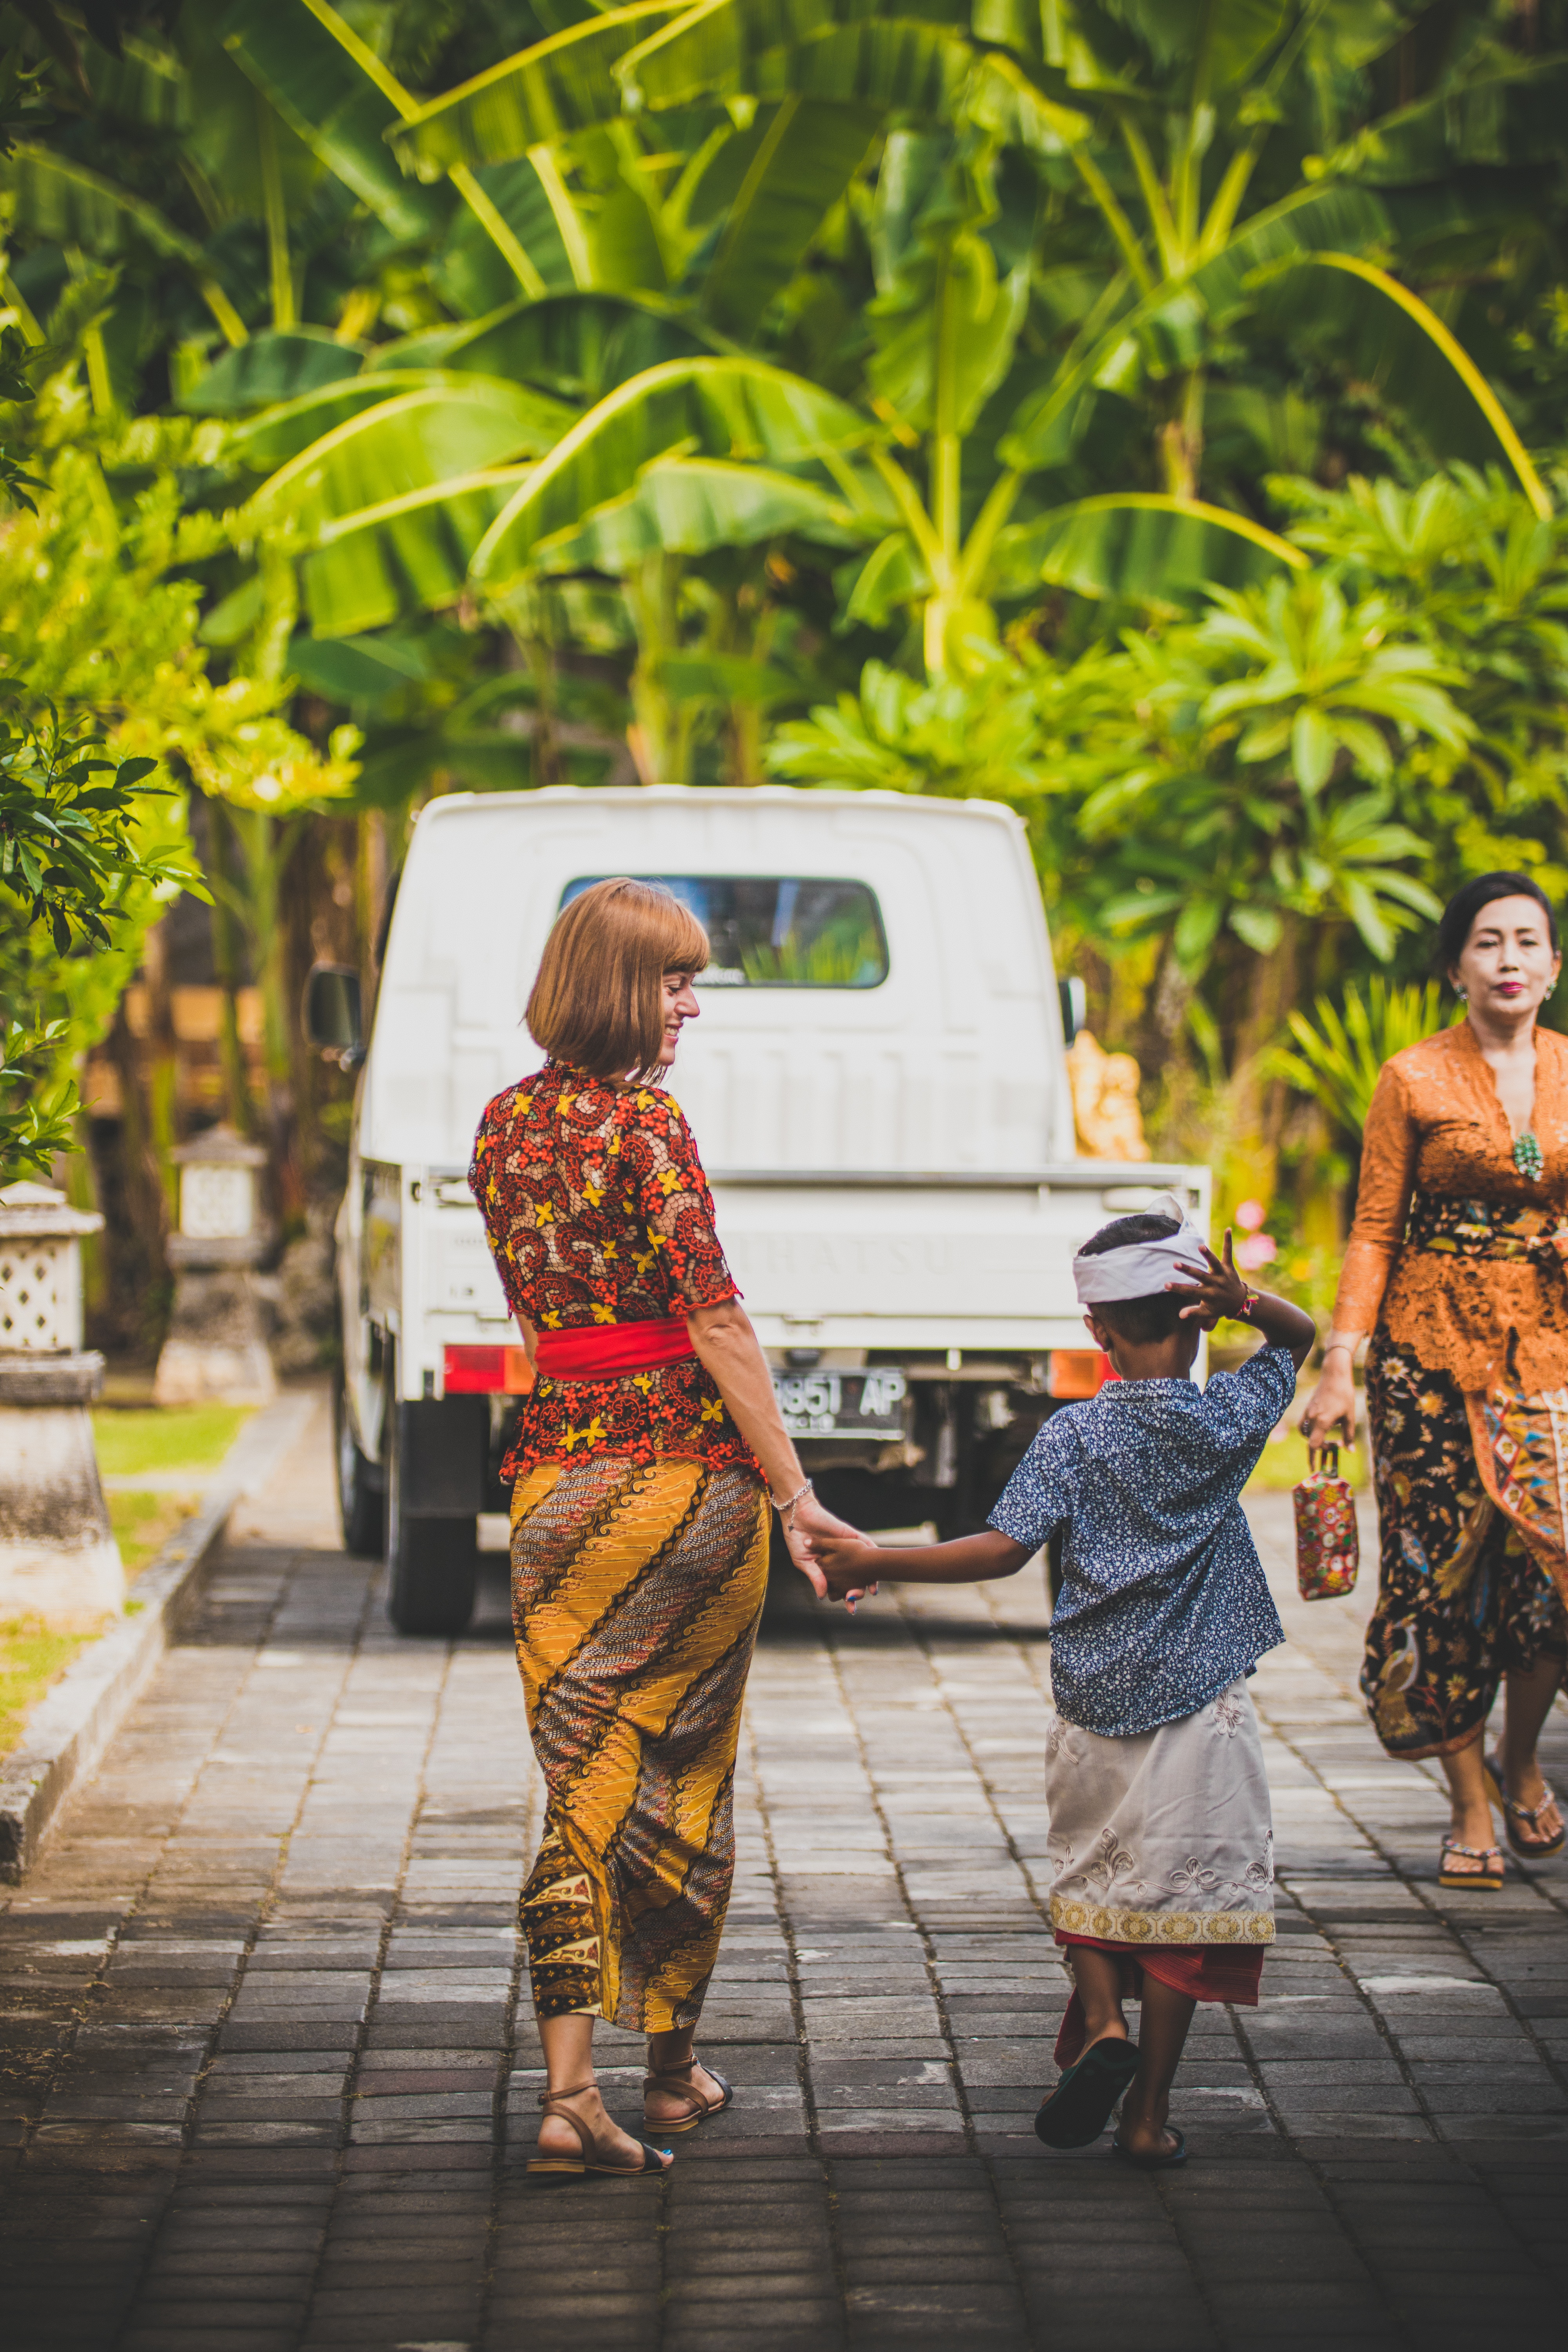
photograph, yellow, green, transport, snapshot, fashion, tree, photography, summer, dress, plant, leisure, temple, vehicle, vacation, road, street fashion, street, child, car, ceremony, tourism